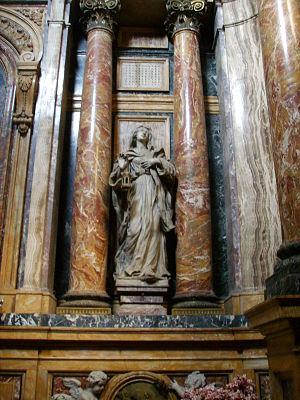
Antonio Montauti est un sculpteur italien baroque qui fut actif à Florence.